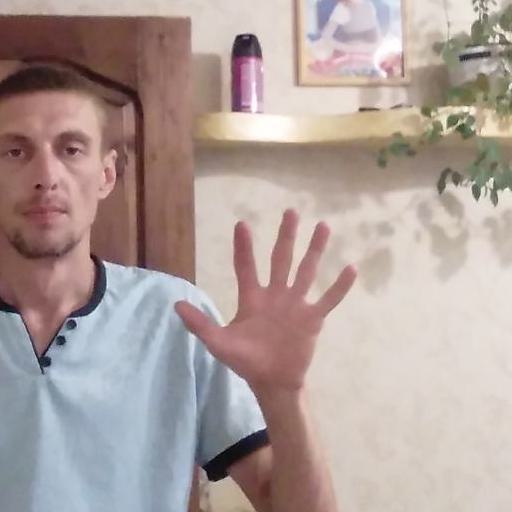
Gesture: palm